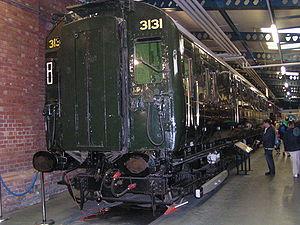
Le National Railway Museum, est un musée ferroviaire situé à York, il fait partie du groupement des musées des sciences et de l'industrie de Grande-Bretagne. Le musée est ouvert depuis 1975, en regroupant dans un même endroit différentes collections de matériel roulant préservé dès le XIXᵉ siècle.